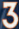
Number: 3